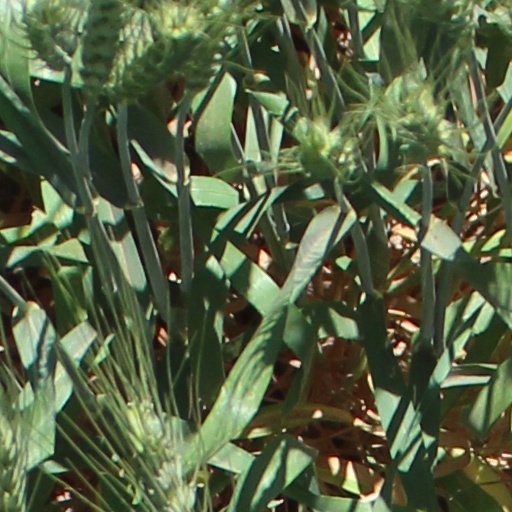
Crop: wheat